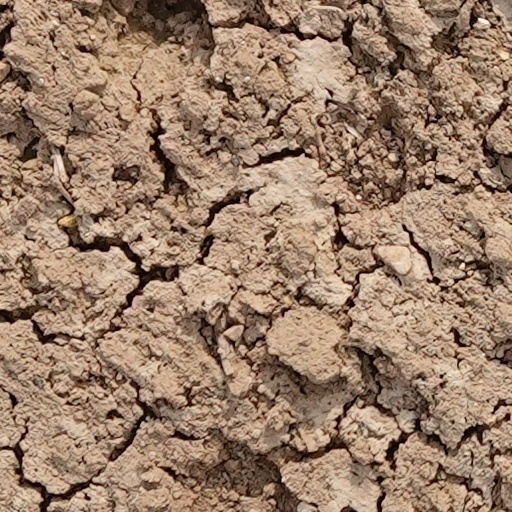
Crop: wheat